Ford Model A engine

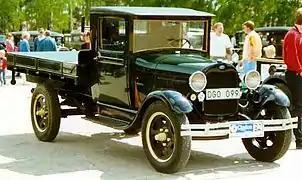
1929 Ford Model AA heavy-duty truck, a variant of the Model A

The 1.5-ton Ford Model AA truck – produced for only five years, but widely used for decades – was powered by the Ford Model A engine, commonly driving a four-speed manual transmission.